Clock Tower (Iquique)

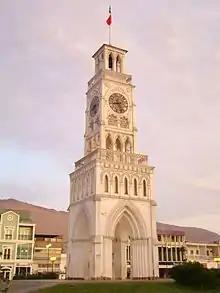
Clock Tower of Iquique.

The Clock Tower is a National Historic Landmark located in Plaza Arturo Prat in Iquique, Chile. It was built in 1878 (when Iquique was in Peruvian territory), with the mechanism imported from England.